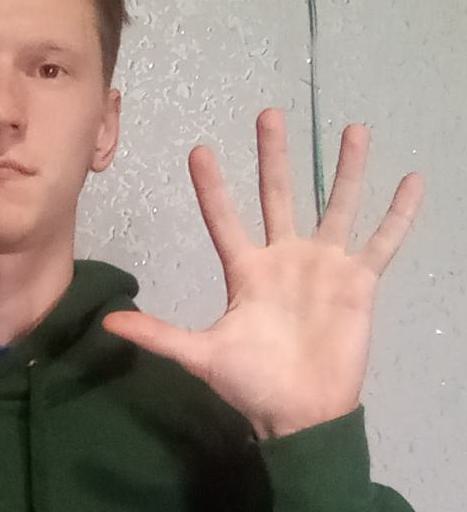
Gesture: palm